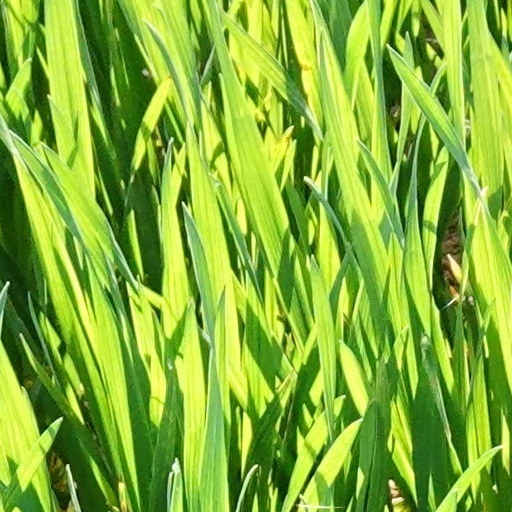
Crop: wheat